Corolla, North Carolina

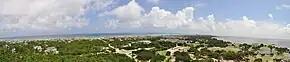
Overview from the Currituck Lighthouse

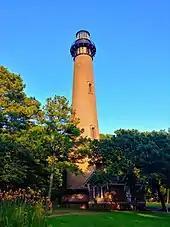
Currituck Beach Lighthouse in Corolla, NC

Corolla is an unincorporated community located in Poplar Branch township, Currituck County, North Carolina, United States, along the northern Outer Banks. It has a permanent population of approximately 500 people; during the summer vacation season, the population surges into the thousands. Corolla is home to the Currituck Beach Lighthouse, one of the seven North Carolina coastal lighthouses.